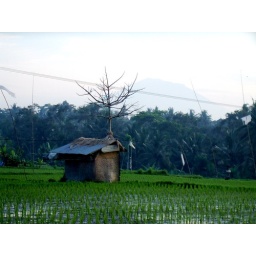
quirky tree in house